Butler Library

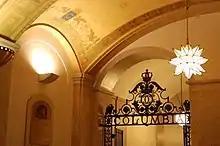
The lobby of Butler Library

Several books and screenplays have been written in Butler, including Nobel Prize‑winning novelist Orhan Pamuk's "The Black Book" and the script for the film "Capote". It also plays a role in Paul Auster's 2009 novel "Invisible": the novel's main protagonist, Adam Walker, takes a job as a page in the library's stacks. This section of the novel is set in 1967 when the stacks were closed to library users. The library is also referenced in Erica Jong's "Fear of Flying".